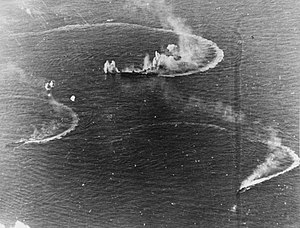
Slaget i det Filippinske hav
Hangarskibet Zuikaku (midten) og to destroyere under angreb af fly fra den amerikanske flåde, den 20. juni 1944
Slaget i det Filippinske hav var et afgørende søslag som blev udkæmpet mellem USA's og Kejserriget Japans flåder under 2. verdenskrig. Det er det største slag i historien mellem hangarskibe. Slaget var en del af Stillehavskrigen og foregik mellem den 19. og 20. juni 1944 udenfor Marianerne og involverede også japanske landbaserede fly. Slaget var ødelæggende for den Kejserlige japanske flåde, der mistede tre hangarskibe og 600 fly.